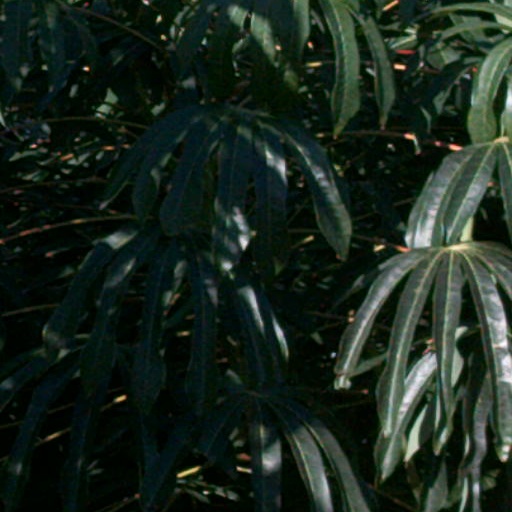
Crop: cassava